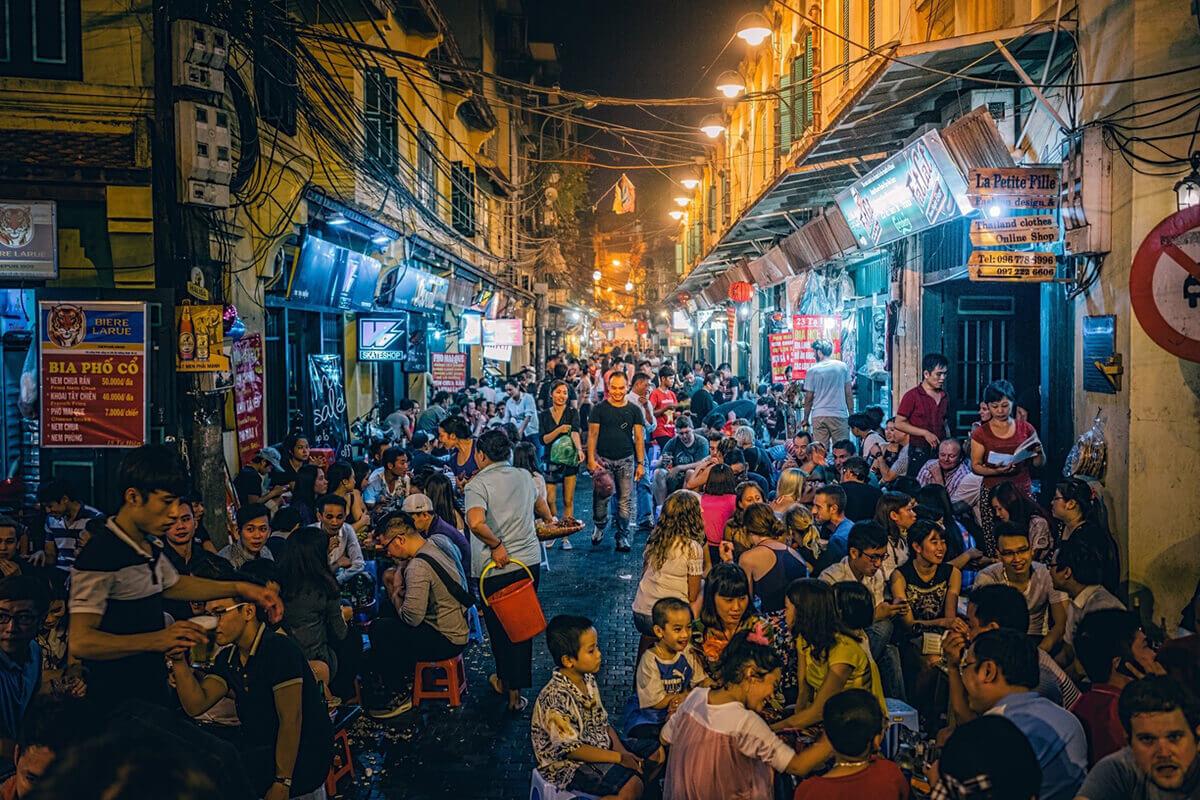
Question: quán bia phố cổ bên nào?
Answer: quán bia phố cổ bên trái